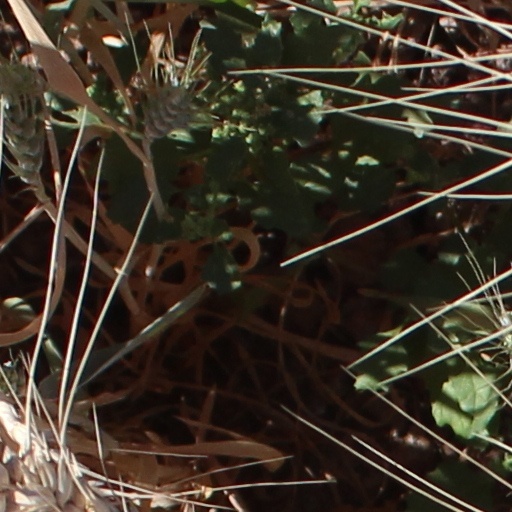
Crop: wheat